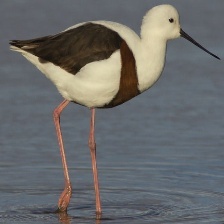
Species: BANDED STILT
Scientific name: CLADORHYNCHUS LEUCOCEPHALUS